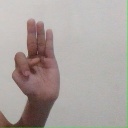
अक्षर: भ